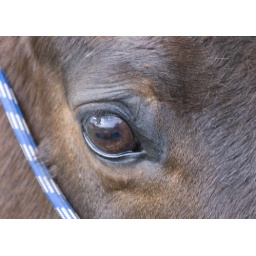
If you look nice and close you'll see the sky, some clouds and even some grass in the reflection in Buck's eyeball.